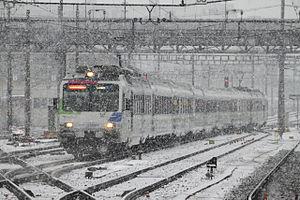
Le Voralpen-Express est un train, littéralement l'Express des Préalpes, qui relie depuis 1992 Lucerne, sur les bords du lac des Quatre-Cantons, à Saint-Gall. Jusqu'au changement d'horaire du 15 décembre 2013, il roulait jusqu'à Romanshorn, sur le lac de Constance.